Viktor Orbán

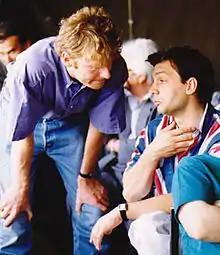
Orbán and Gábor Fodor at the Szárszó meeting of 1993

On 18 April 1993, Orbán became the first president of Fidesz, replacing the national board that had served as a collective leadership since its founding. Under his leadership, Fidesz gradually transformed from a radical liberal student organization to a center-right people's party.